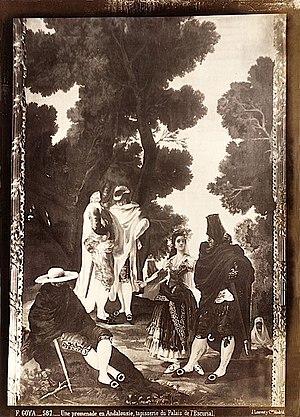
Jean Laurent, photographe français essentiellement actif en Espagne, né le 23 juillet 1816 à Garchizy, et mort le 24 novembre 1886 à Madrid.